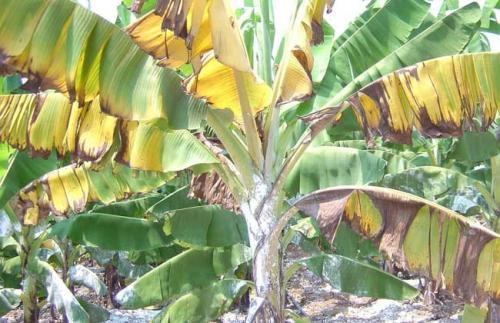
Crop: unknown
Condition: banana_banana_panama_disease